Ninaivirukkum Varai

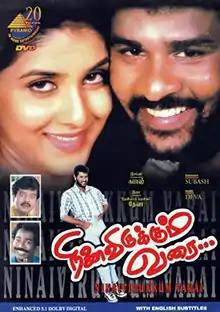
DVD cover

Ninaivirukkum Varai is a 1999 Indian Tamil-language romantic drama film directed by K. Subash. The film stars Prabhu Deva and Keerthi Reddy, while Anand, Ranjith, Vivek, Sujatha, and Fathima Babu play supporting roles. The score and soundtrack are composed by Deva with cinematography by M. V. Panneerselvam. The film was released on 5 February 1999.